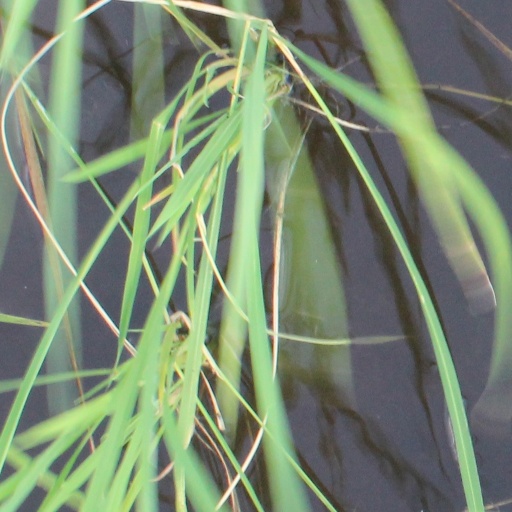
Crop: rice